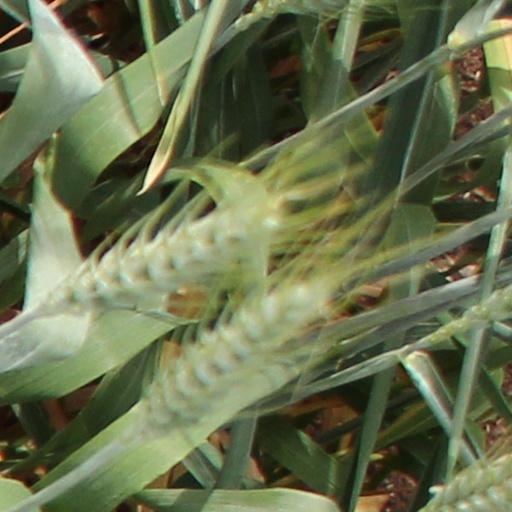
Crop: wheat